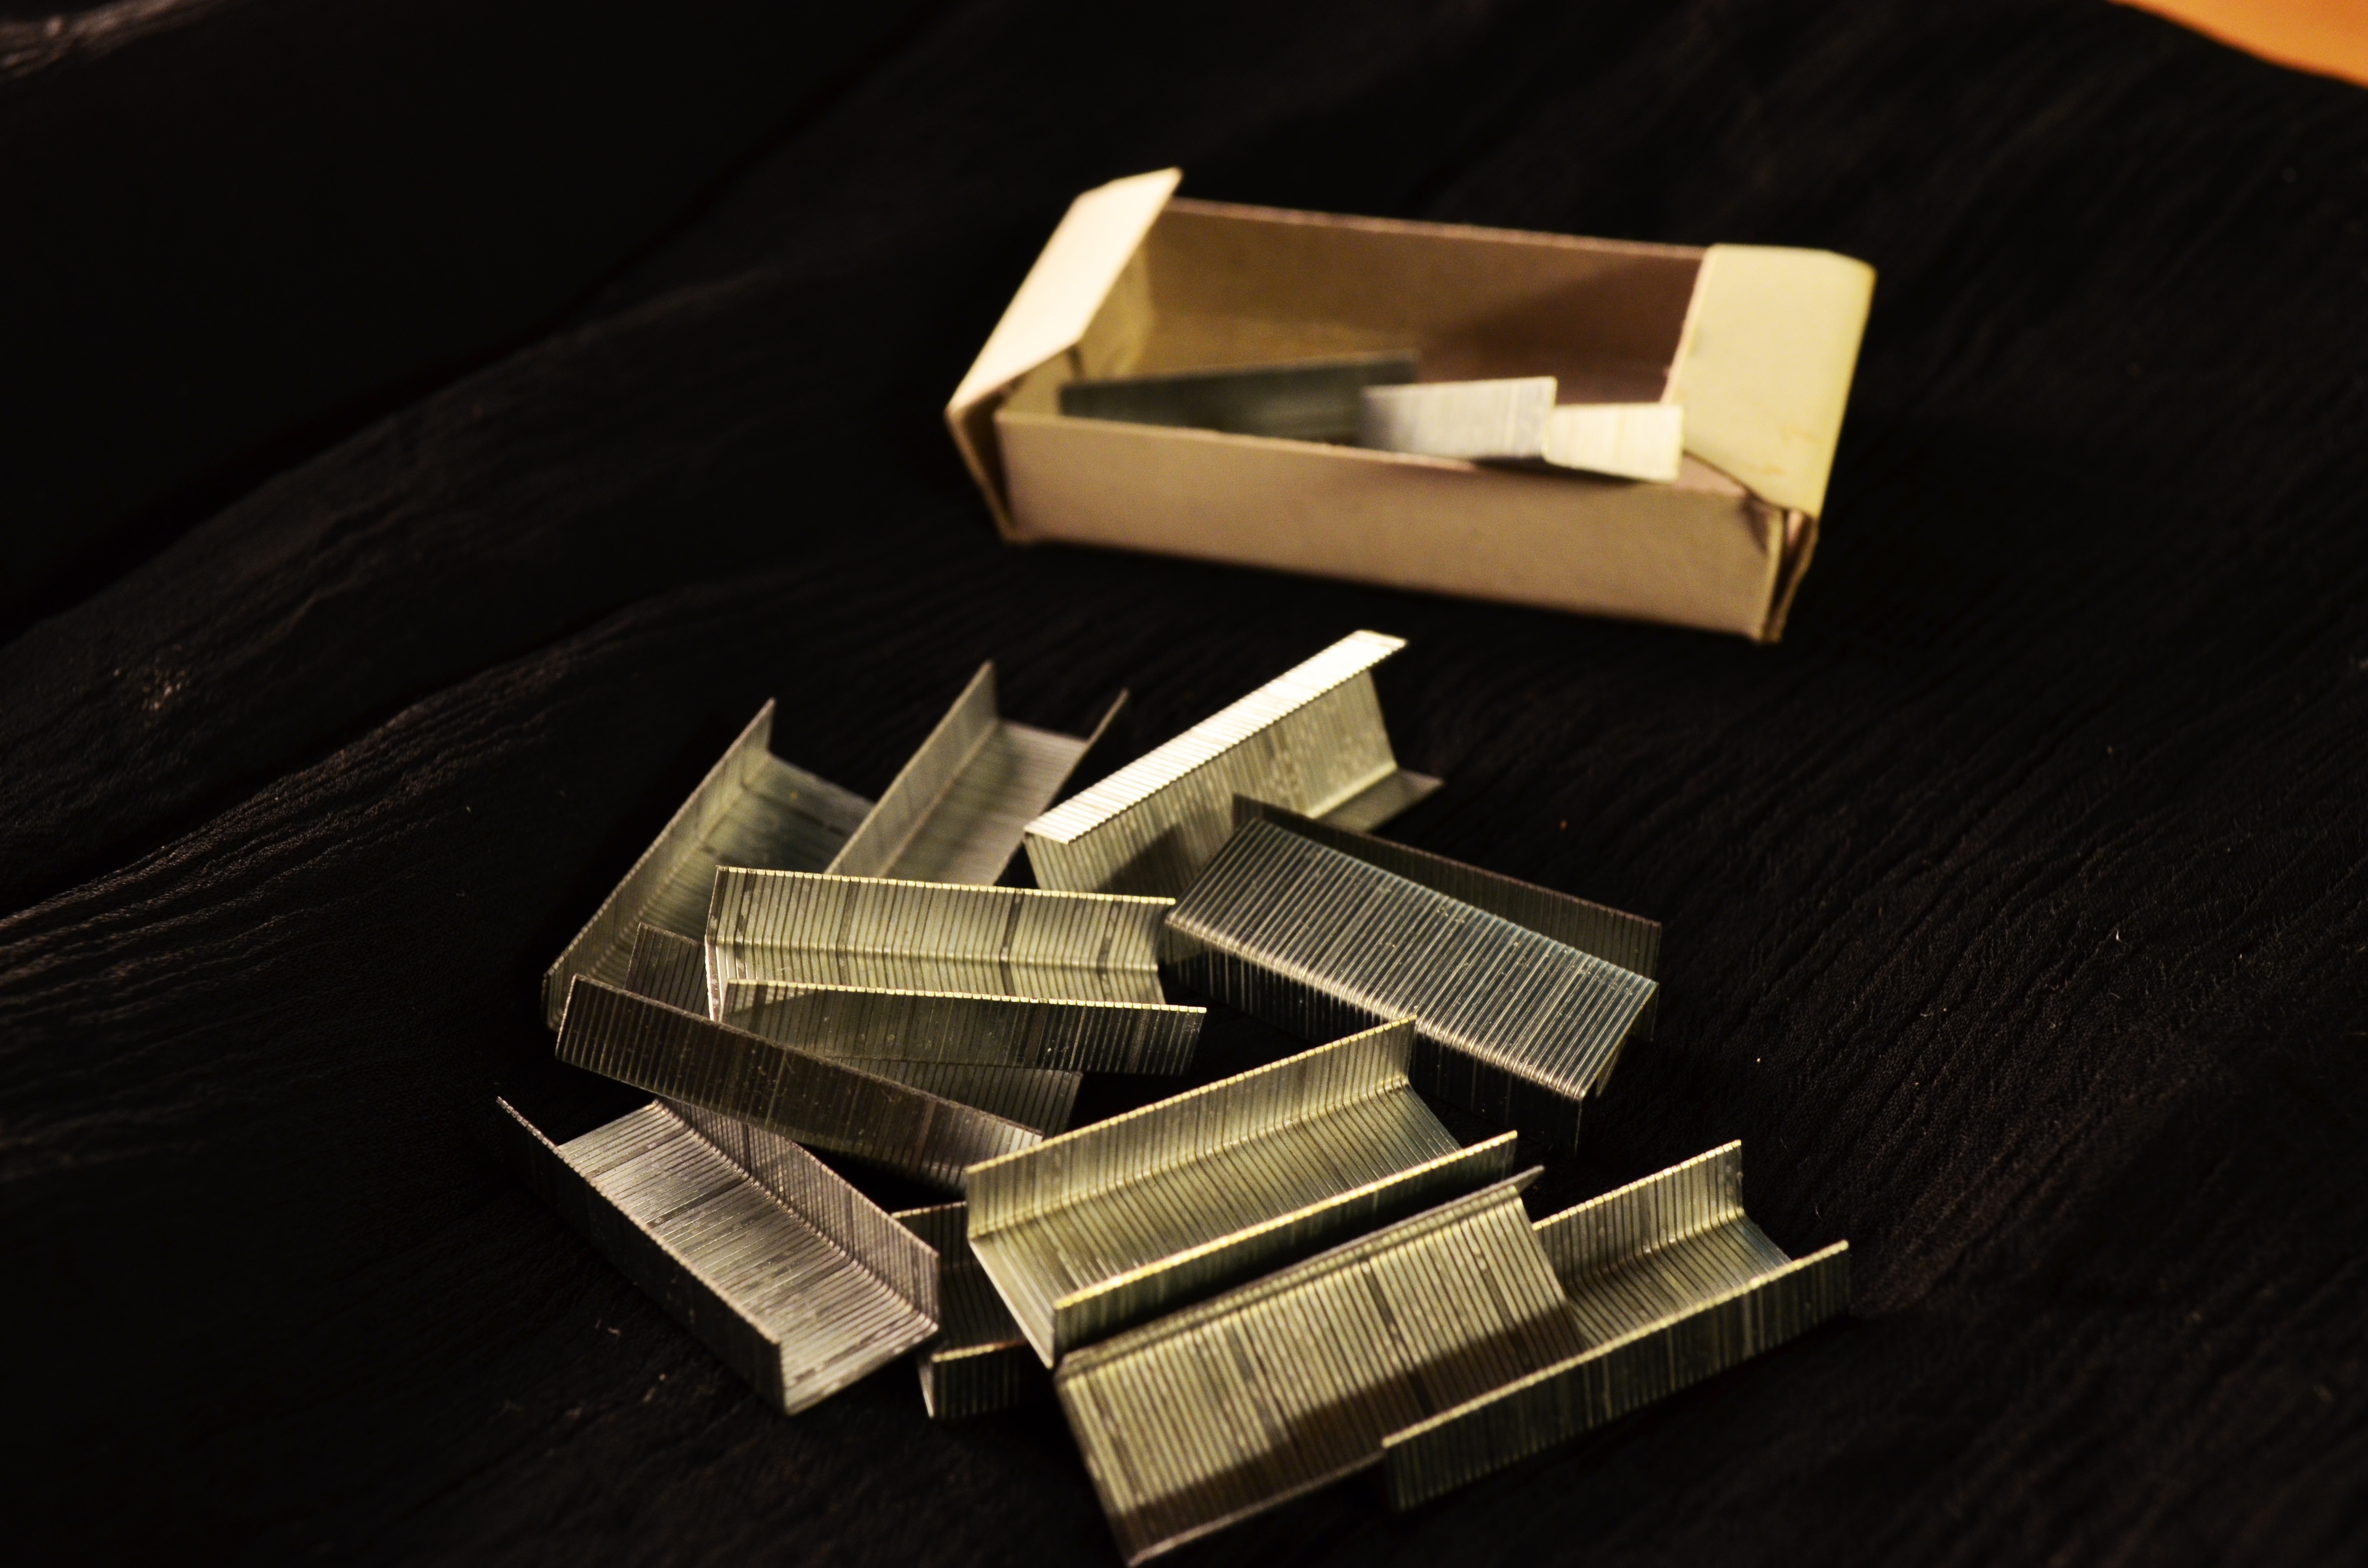
wood, metal, office, brand, art, gold, stationery, school, staple, stapler, stapling